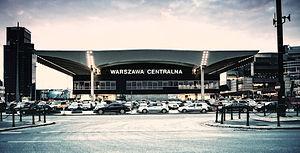
La gare centrale de Varsovie, est la principale gare ferroviaire de Varsovie, en Pologne. Elle est située dans l'arrondissement de Śródmieście, Aleje Jerozolimskie n°54, entre Aleja Jana Pawła II et Ulica Emilii Plater, au-dessus du Tunel średnicowy reliant la Gare de Varsovie-Est et Gare de Varsovie Ouest.